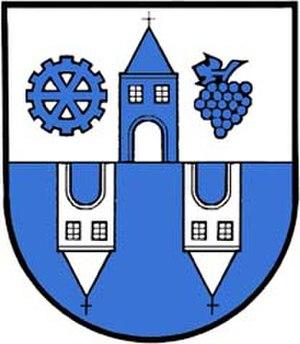
Oslip est une commune autrichienne du district d'Eisenstadt-Umgebung dans le Burgenland.